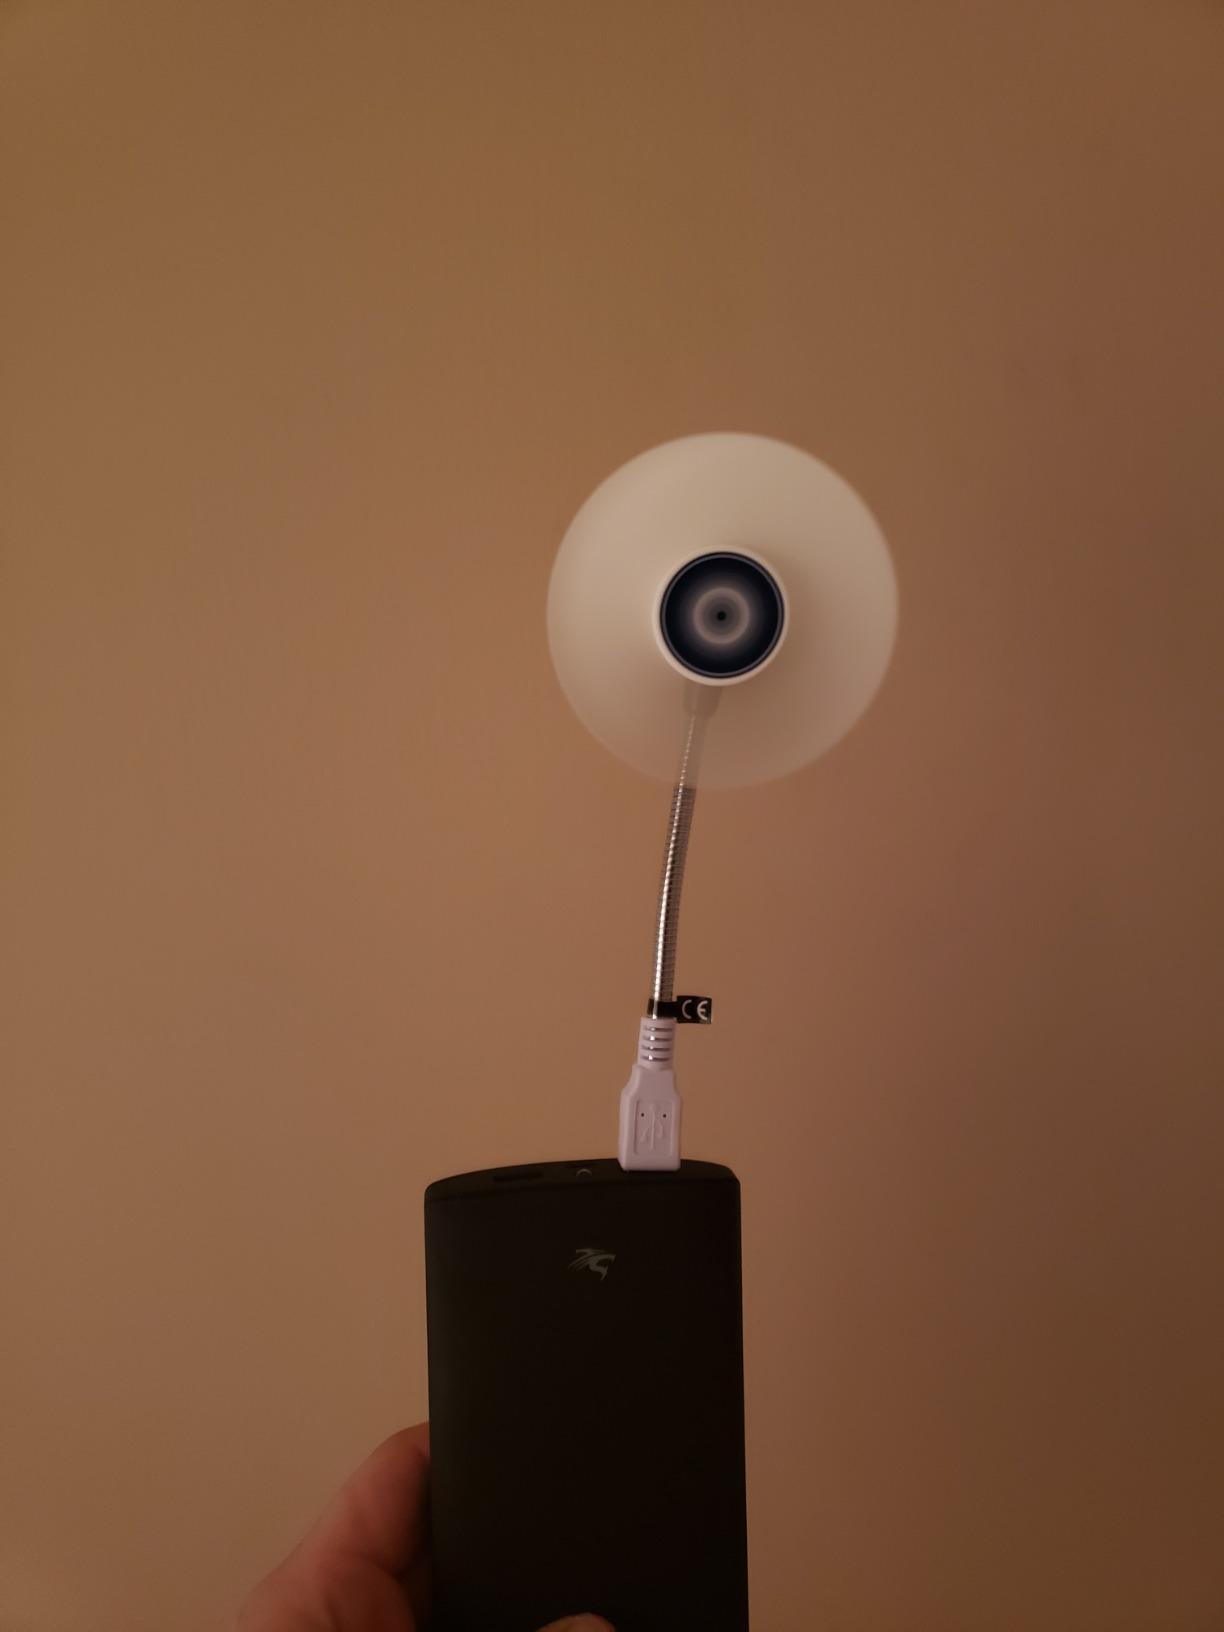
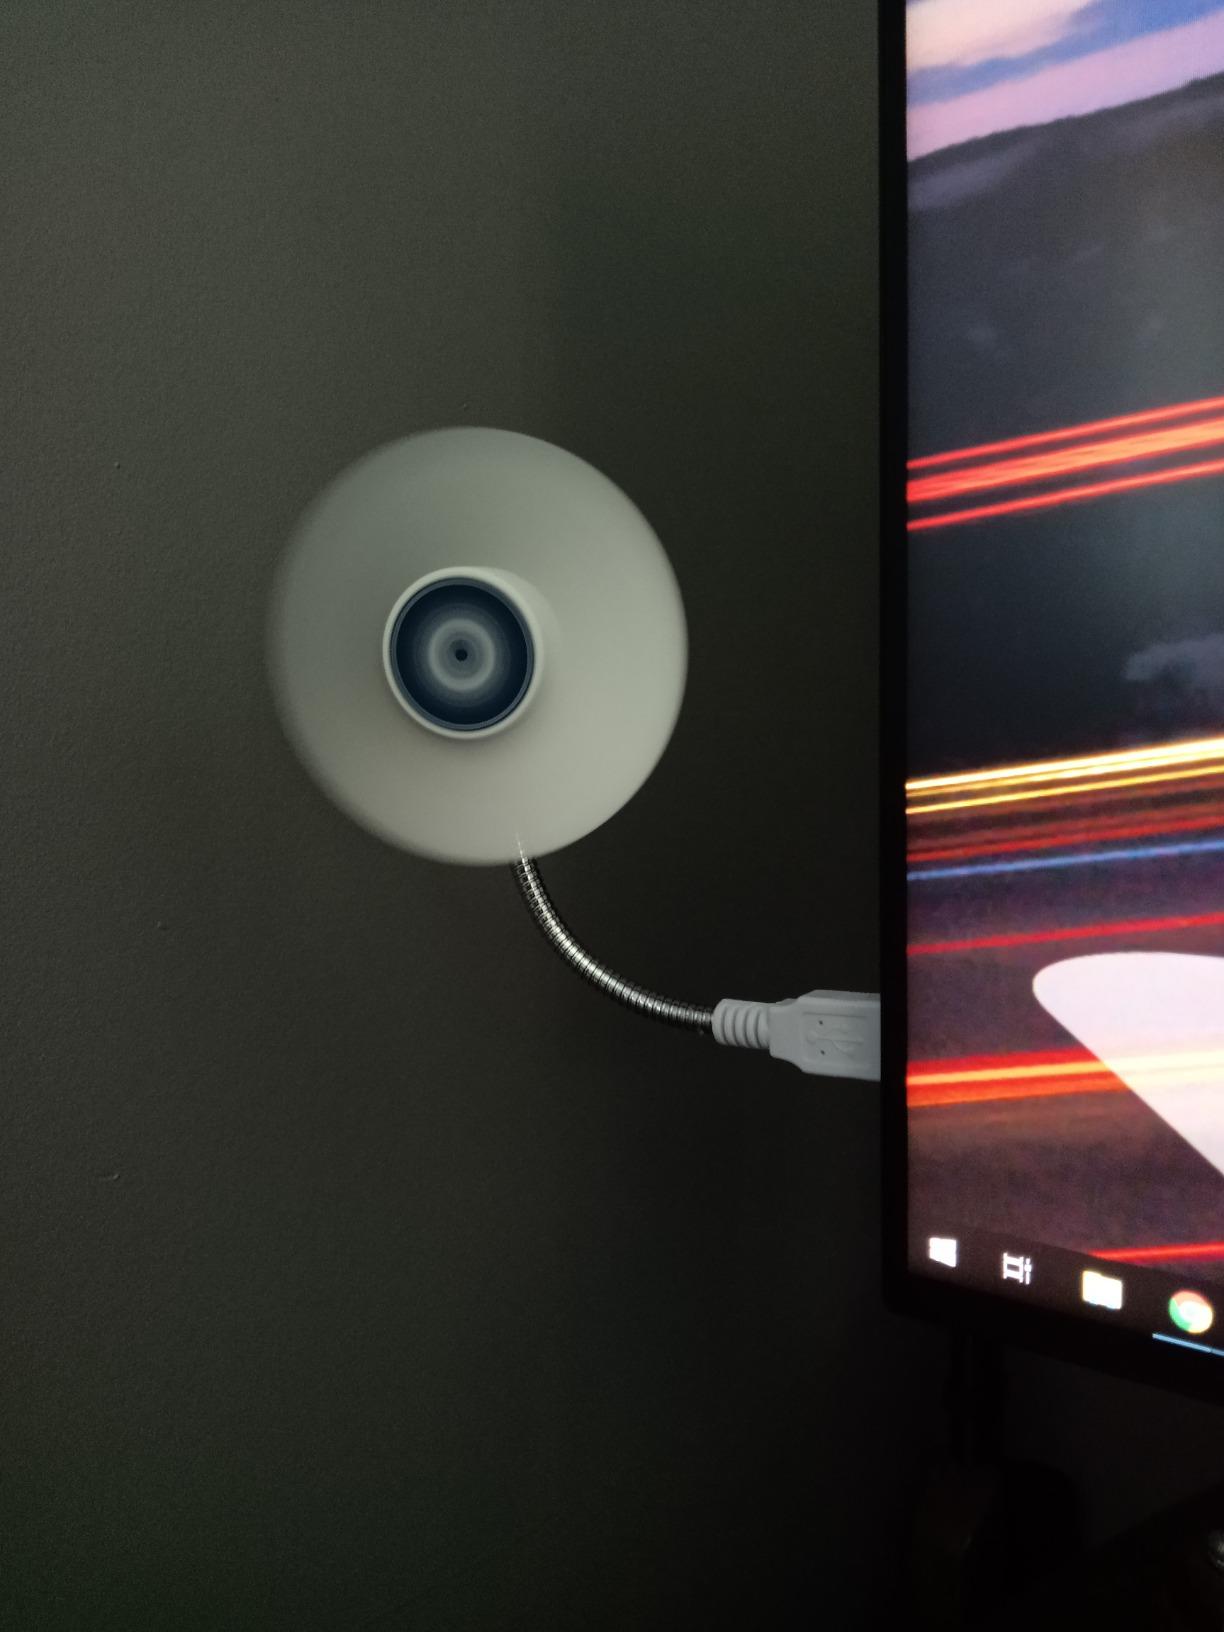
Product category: fan
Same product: yes